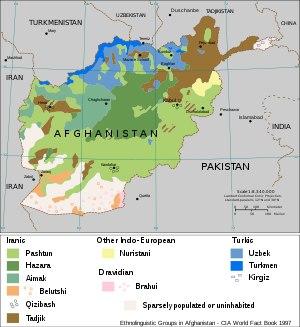
L’Afghanistan, en forme longue la république islamique d'Afghanistan, est un pays d'Asie centrale sans accès à la mer entouré par l'Ouzbékistan au nord, la Chine et le Tadjikistan au nord-est, le Pakistan à l'est-sud-est, l’Iran à l'ouest et le Turkménistan au nord-ouest.
La narco-économie en Afghanistan désigne l'ensemble des activités liées à la culture, à la transformation et au trafic de drogue dans ce pays. Au cœur du « Croissant d'or », l'Afghanistan est un des principaux producteurs de produits stupéfiants au monde et une plaque tournante du narcotrafic en Asie.